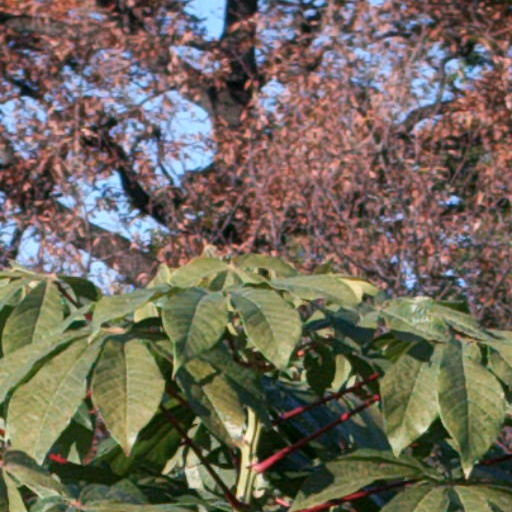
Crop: cassava